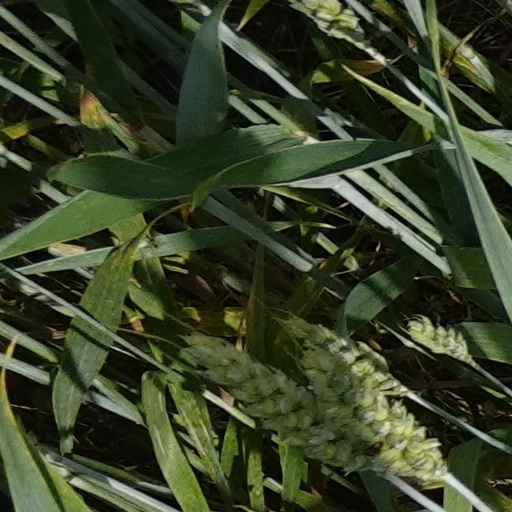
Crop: wheat